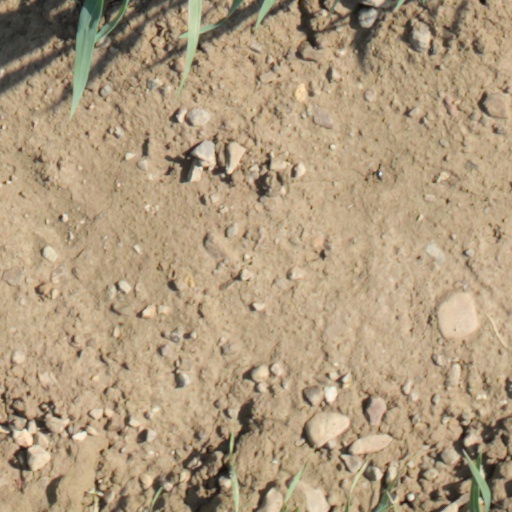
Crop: wheat